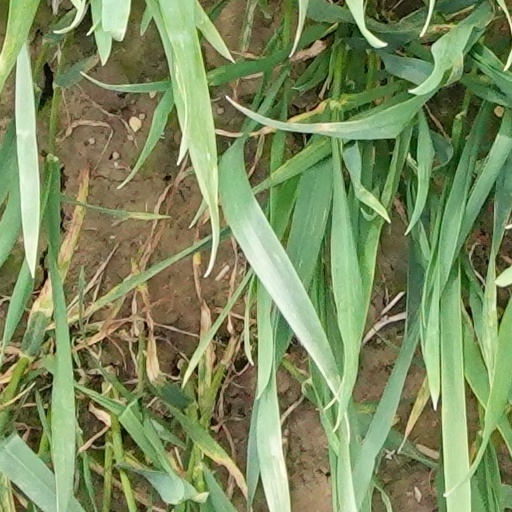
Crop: wheat